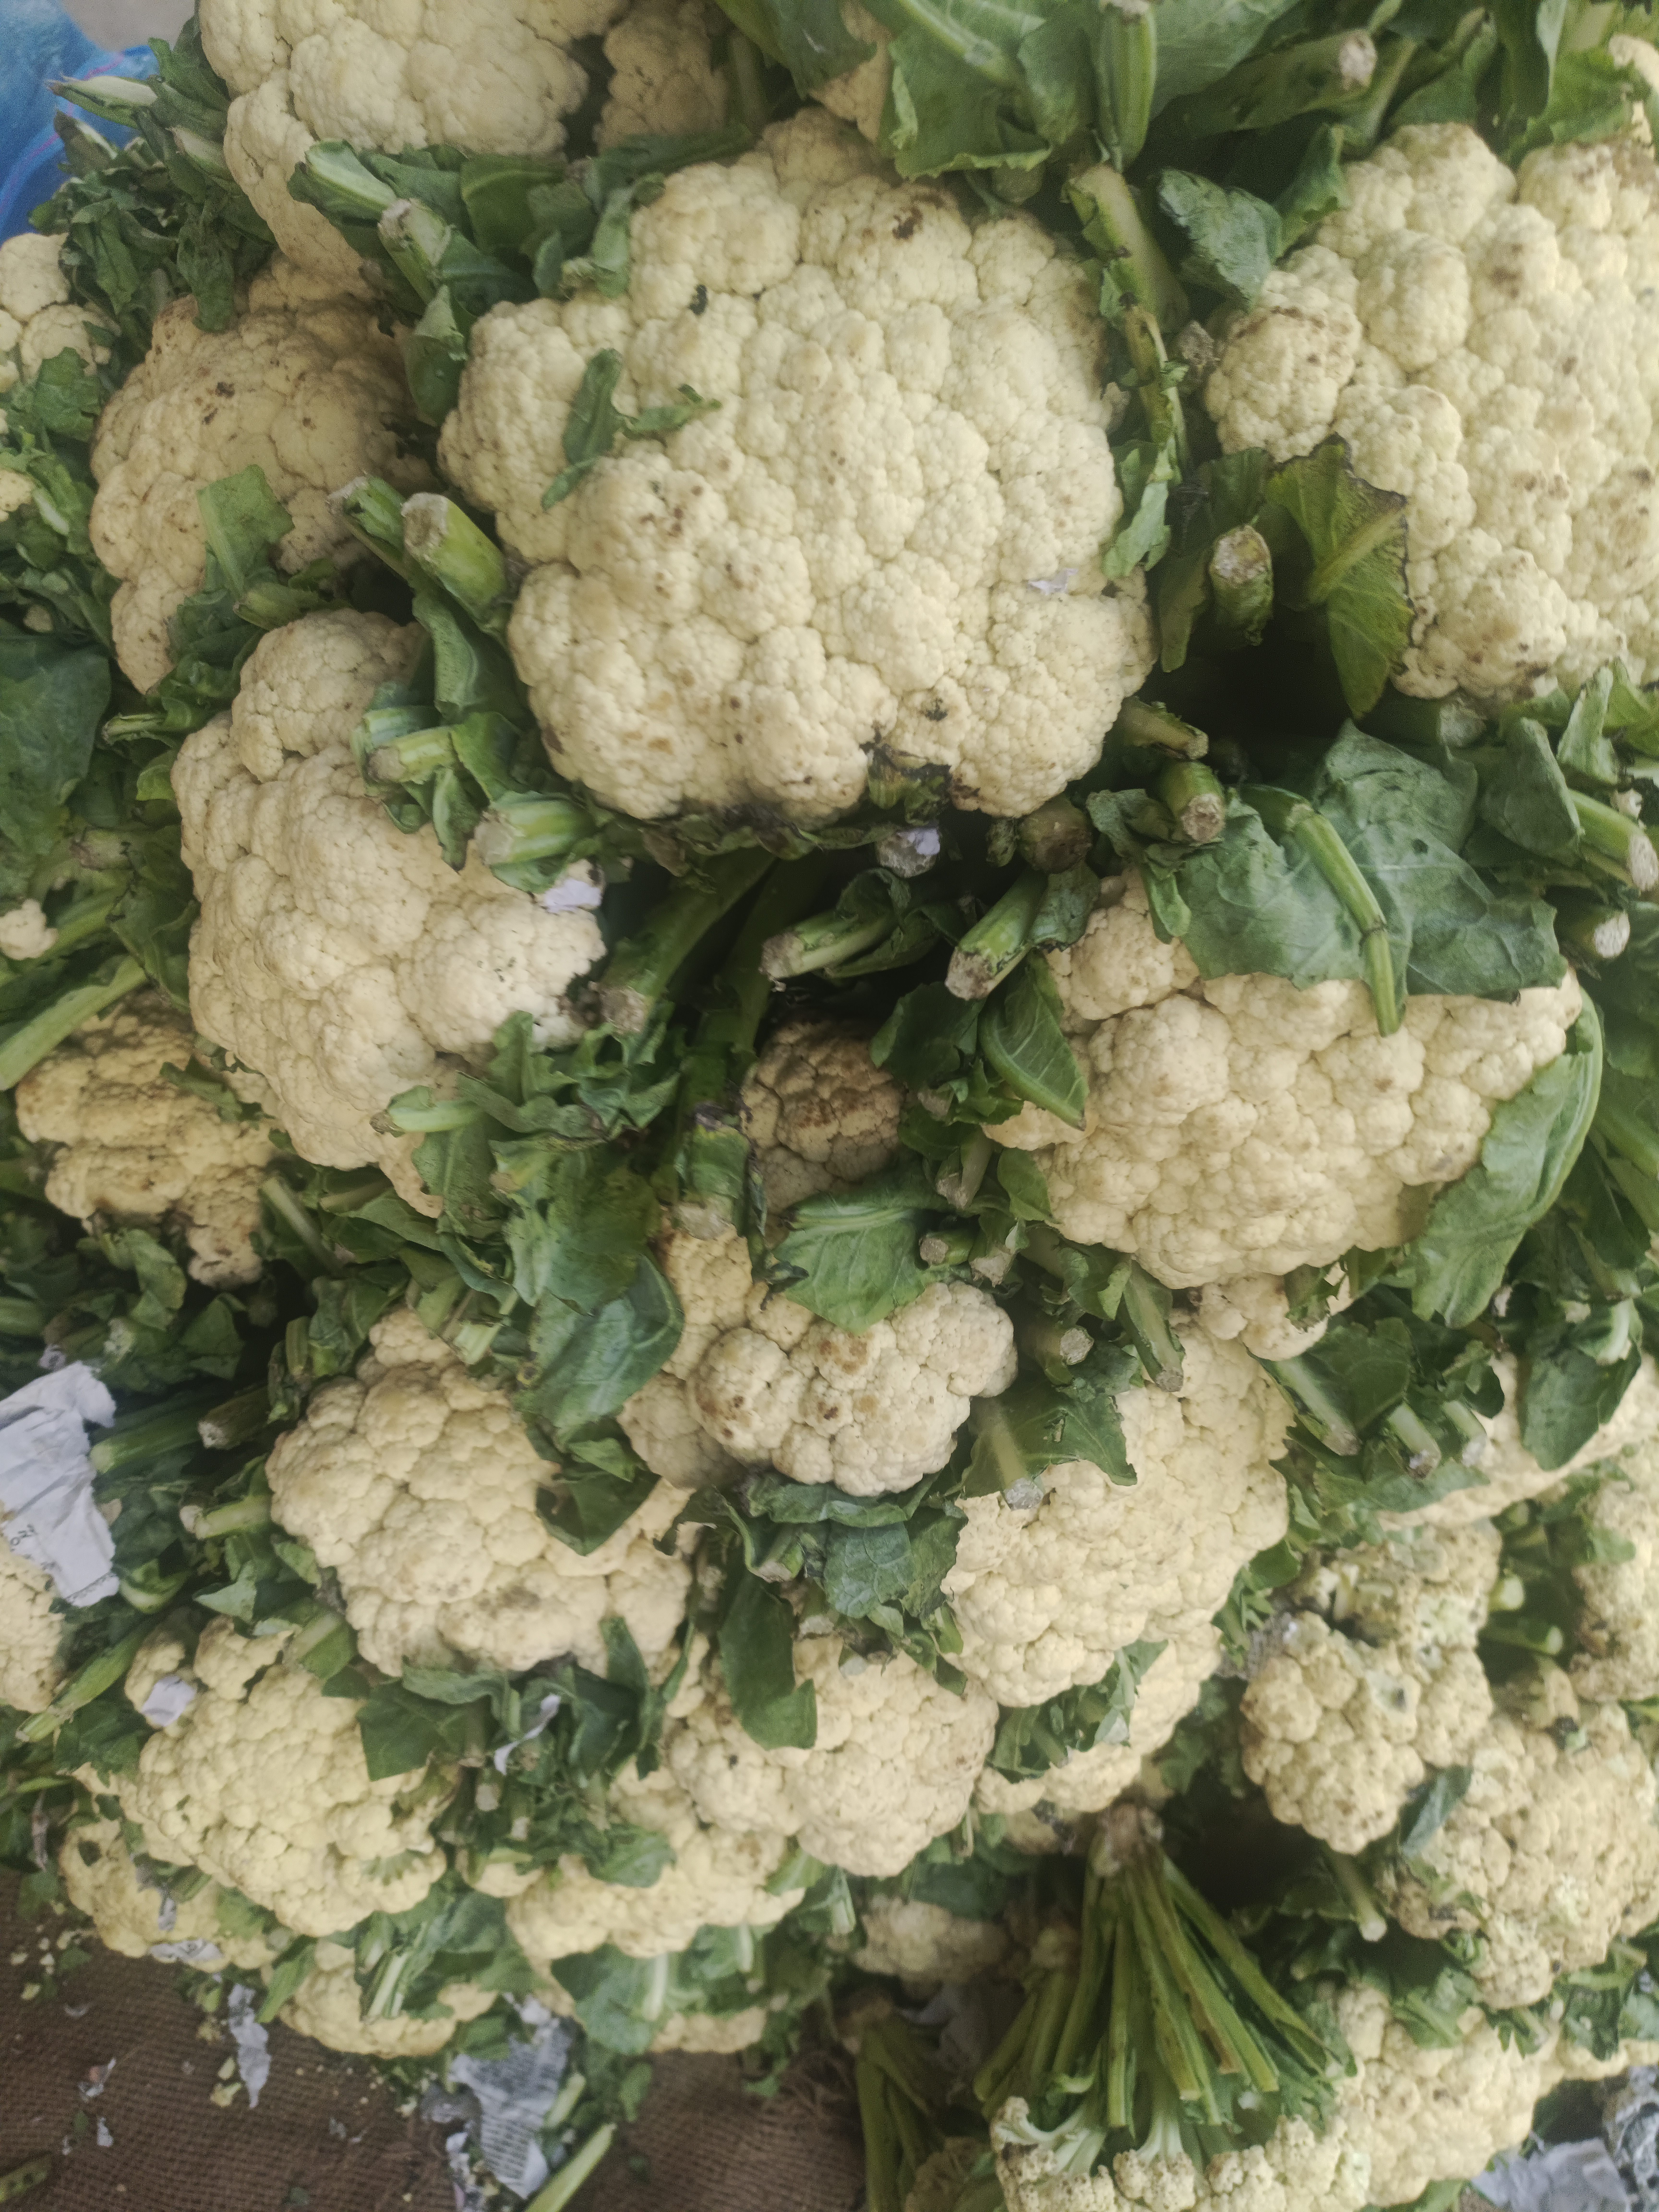
Label: Brassica oleracea